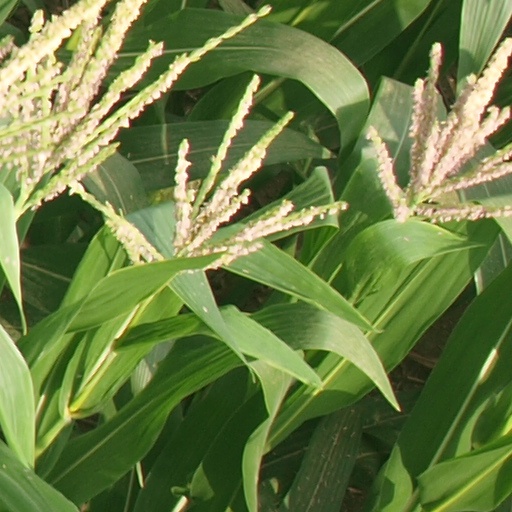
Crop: maize; corn